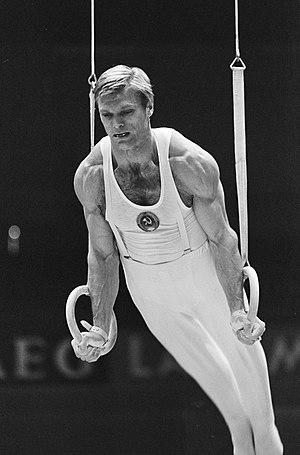
Boris Anfiyanovich Shakhlin, né le 27 janvier 1932 à Ichim, dans l'oblast de Tioumen, et décédé le 30 mai 2008 à Kiev, est un gymnaste soviétique.